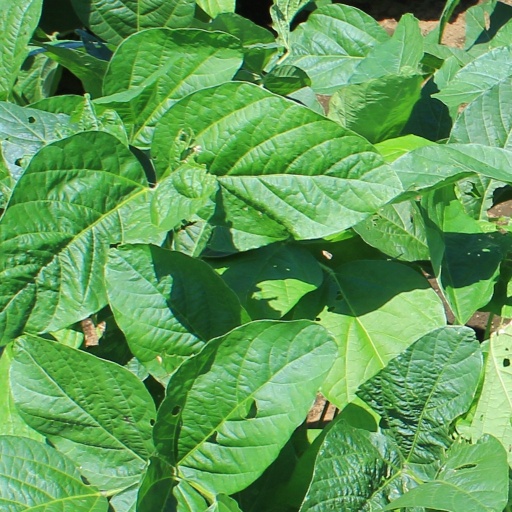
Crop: soybean